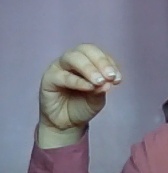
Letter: ha